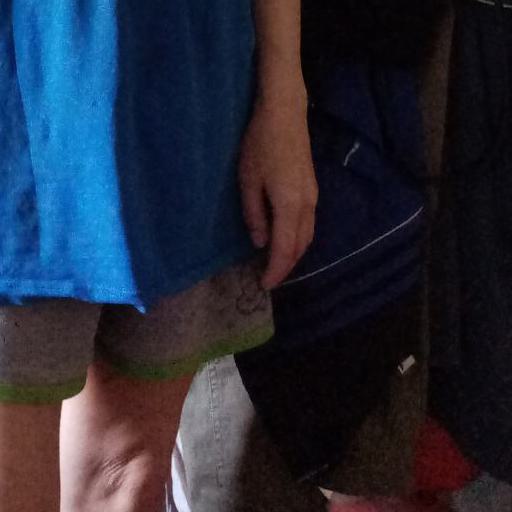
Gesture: no_gesture